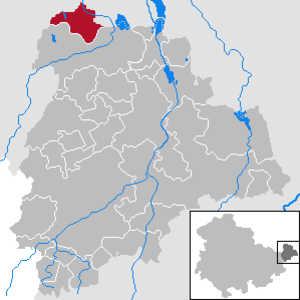
Lucka est une ville de l'est du land de Thuringe, située dans l'arrondissement du Pays-d'Altenbourg.